Zealous Bates Tower

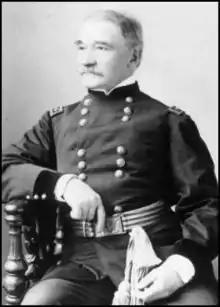
Tower in later life

Tower stayed in the regular army after the Civil War. In November 1865, he became a lieutenant colonel in the Engineer Corps. Tower supervised the work of improving several major harbors, both for commercial and military purposes. He was promoted to colonel in January 1874. Tower retired from the service in 1883. He then returned to Cohasset, Massachusetts where he lived until his death on March 30, 1900. He was buried in Central Cemetery in Cohasset.